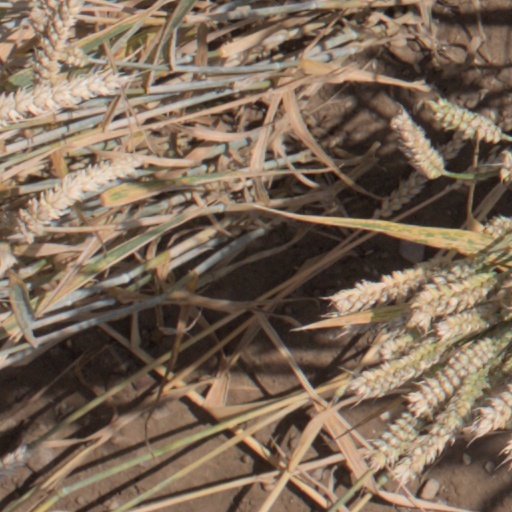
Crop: wheat